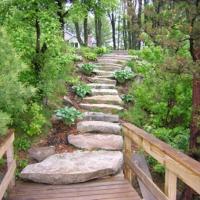
Weather: cloudy or overcast